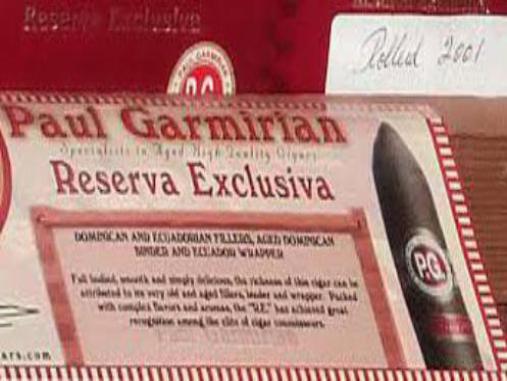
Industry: Necessities